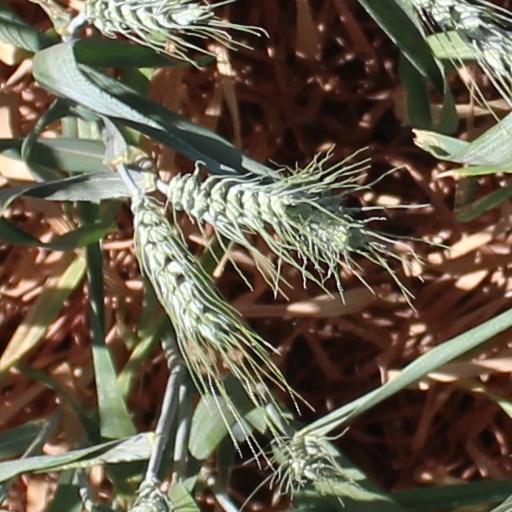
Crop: wheat